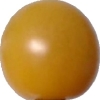
Label: tomato_cherry_yellow